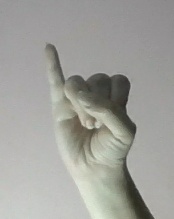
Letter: meem